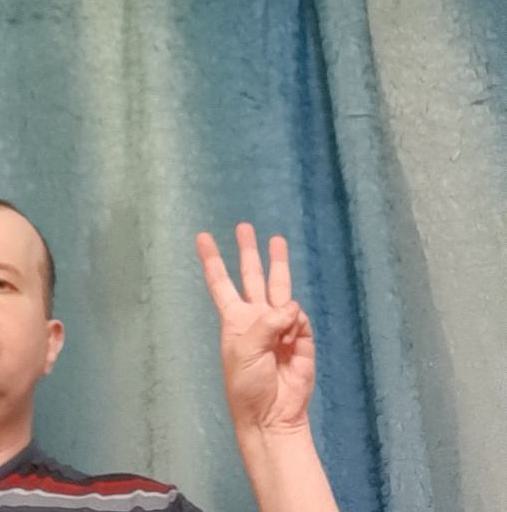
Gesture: three